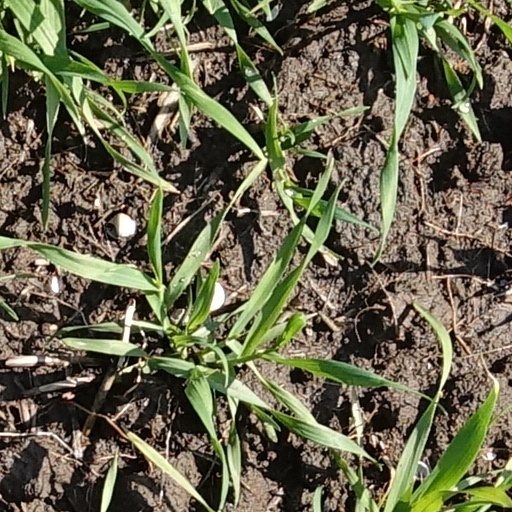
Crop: wheat